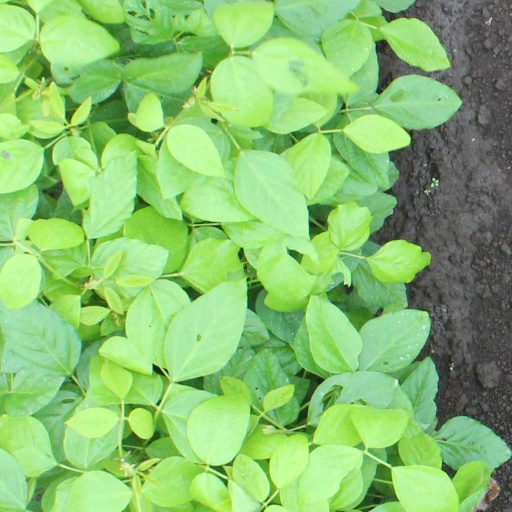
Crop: soybean